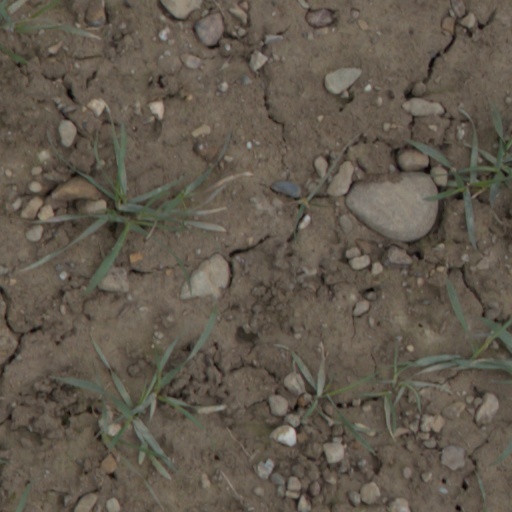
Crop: wheat